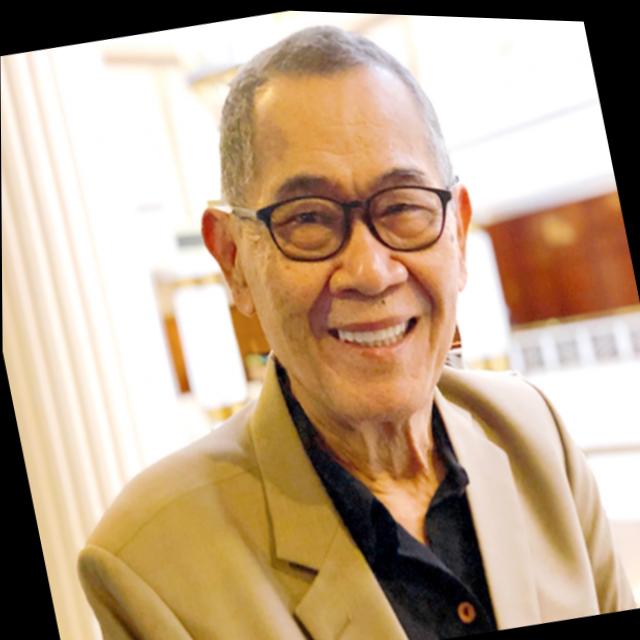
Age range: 65+